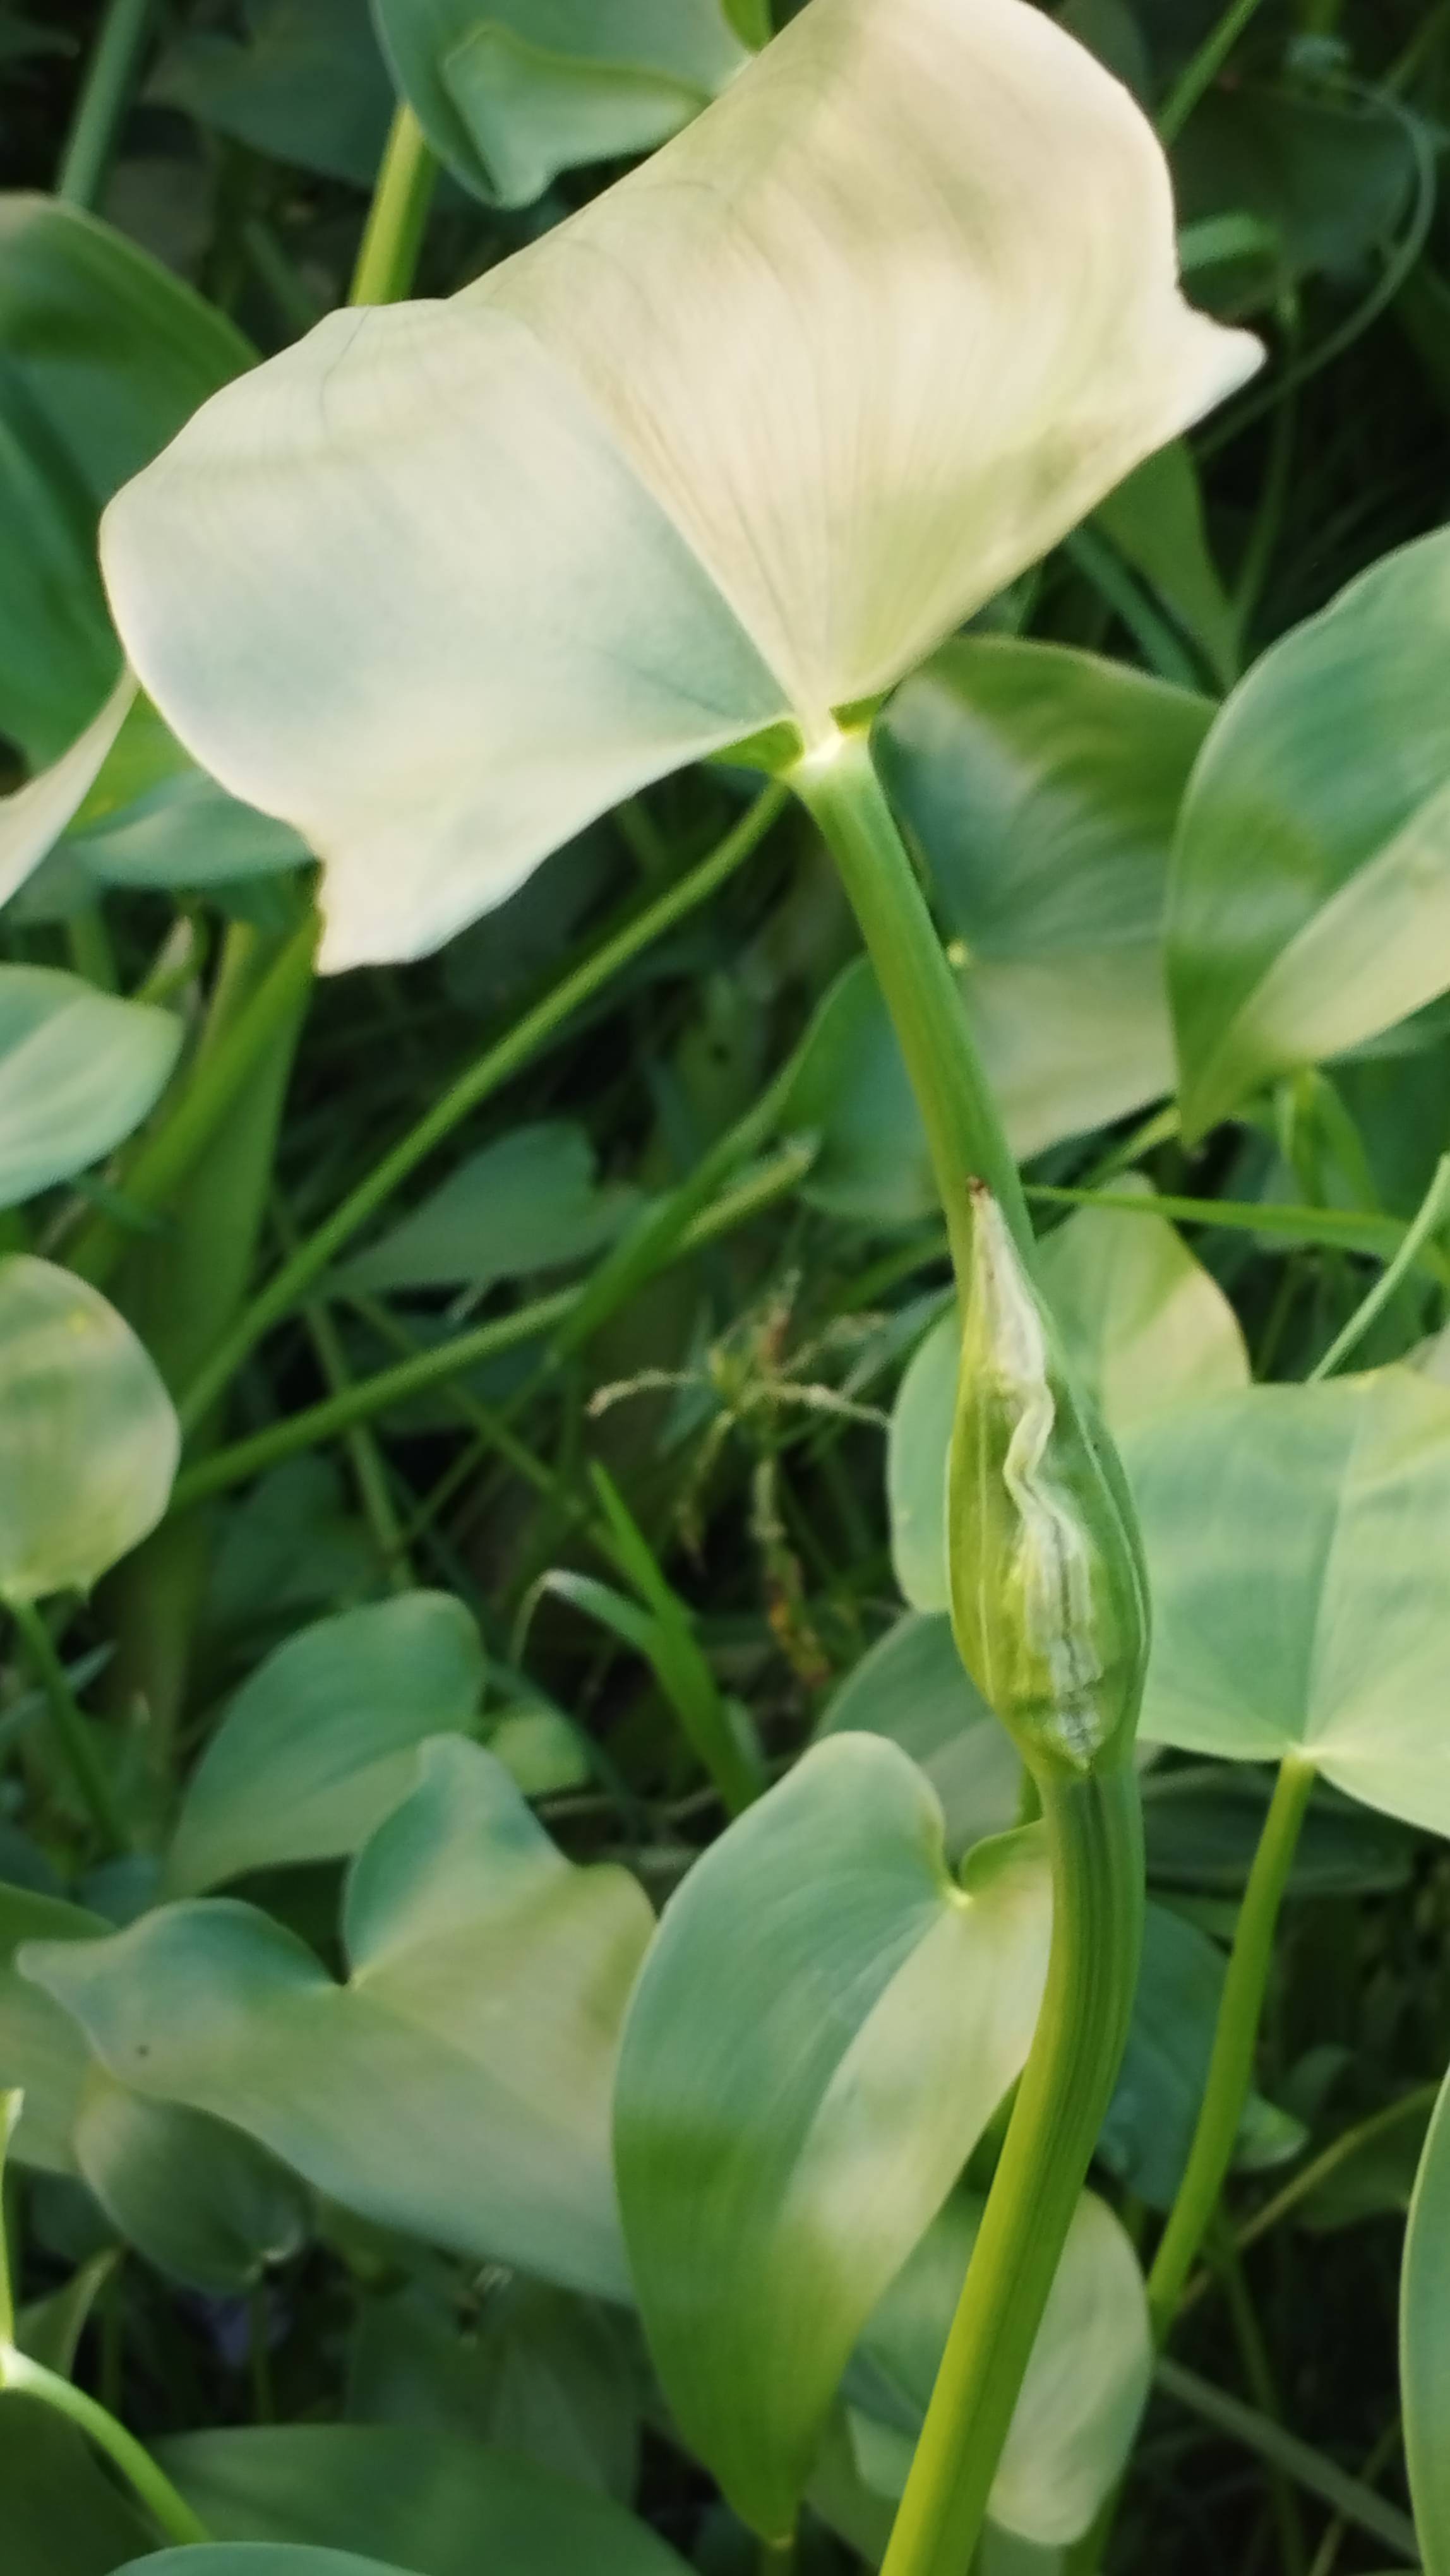
Species: Heartleaf False Pickerelweed (Monochoria korsakowii)